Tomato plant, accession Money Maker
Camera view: bottom (45 deg); turntable rotation: 210 degrees
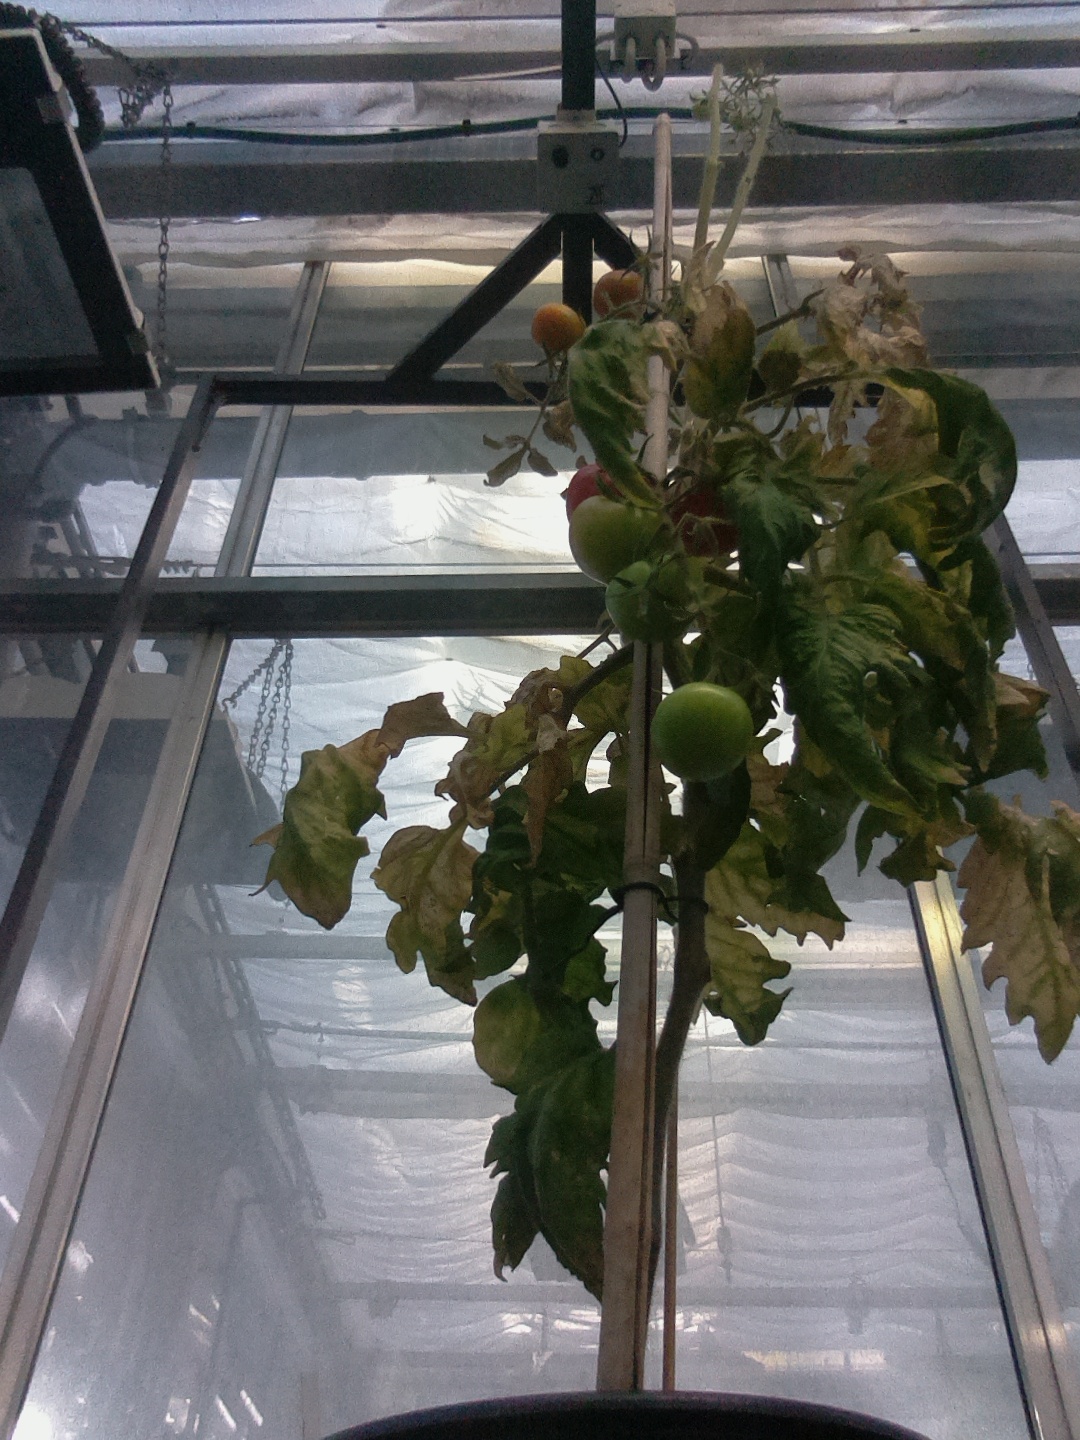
BBCH growth stage 84: 40%-50% of fruits show typical fully ripe color